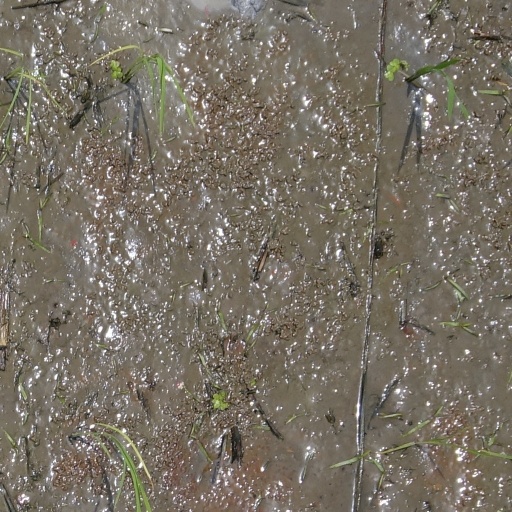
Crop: rice